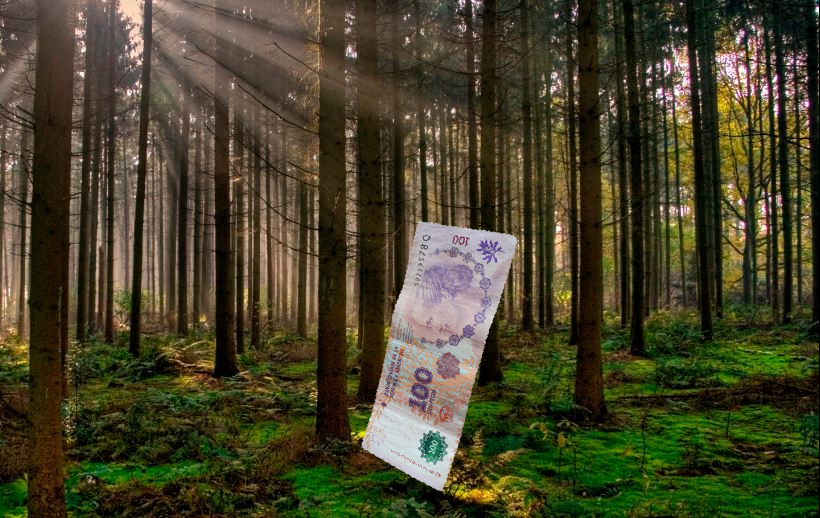
Denominación: 100